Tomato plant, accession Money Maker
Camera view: vertical (180 deg); turntable rotation: 150 degrees
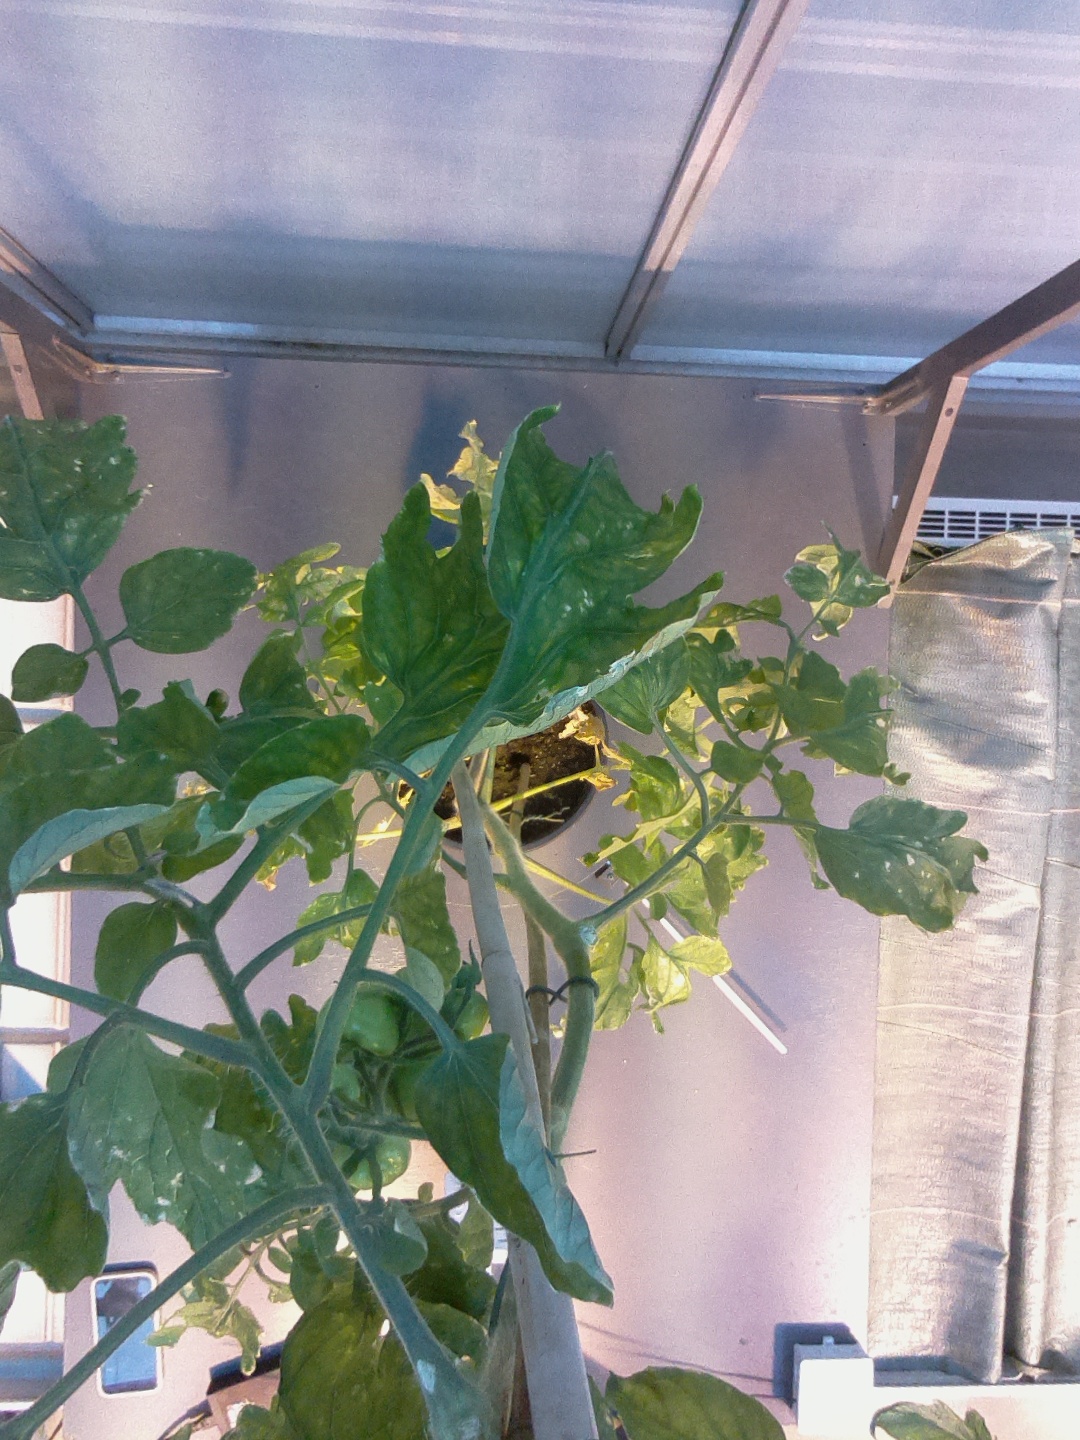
BBCH growth stage 78: 80% -90% of final fruit size